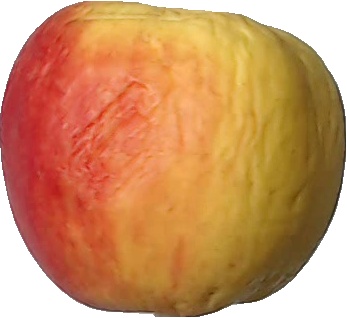
Label: apple_red_yellow_1